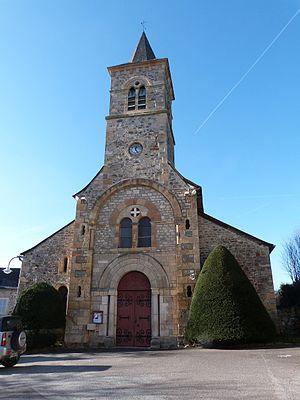
Façade Est de l'église Saint-Hilaire (Maleville)